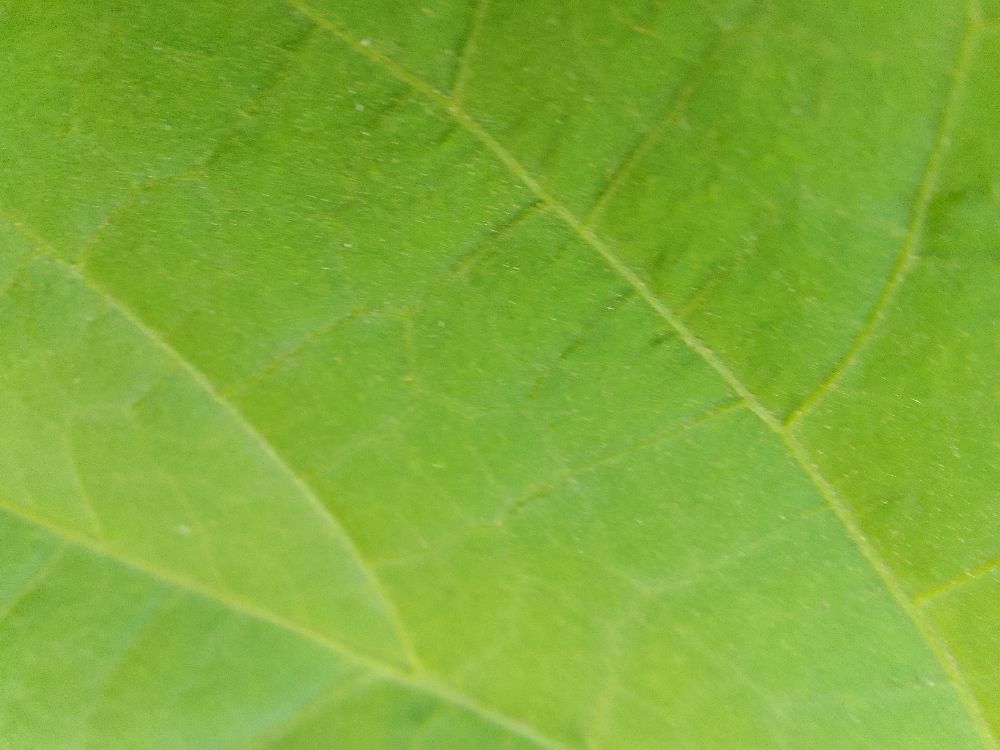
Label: healthy